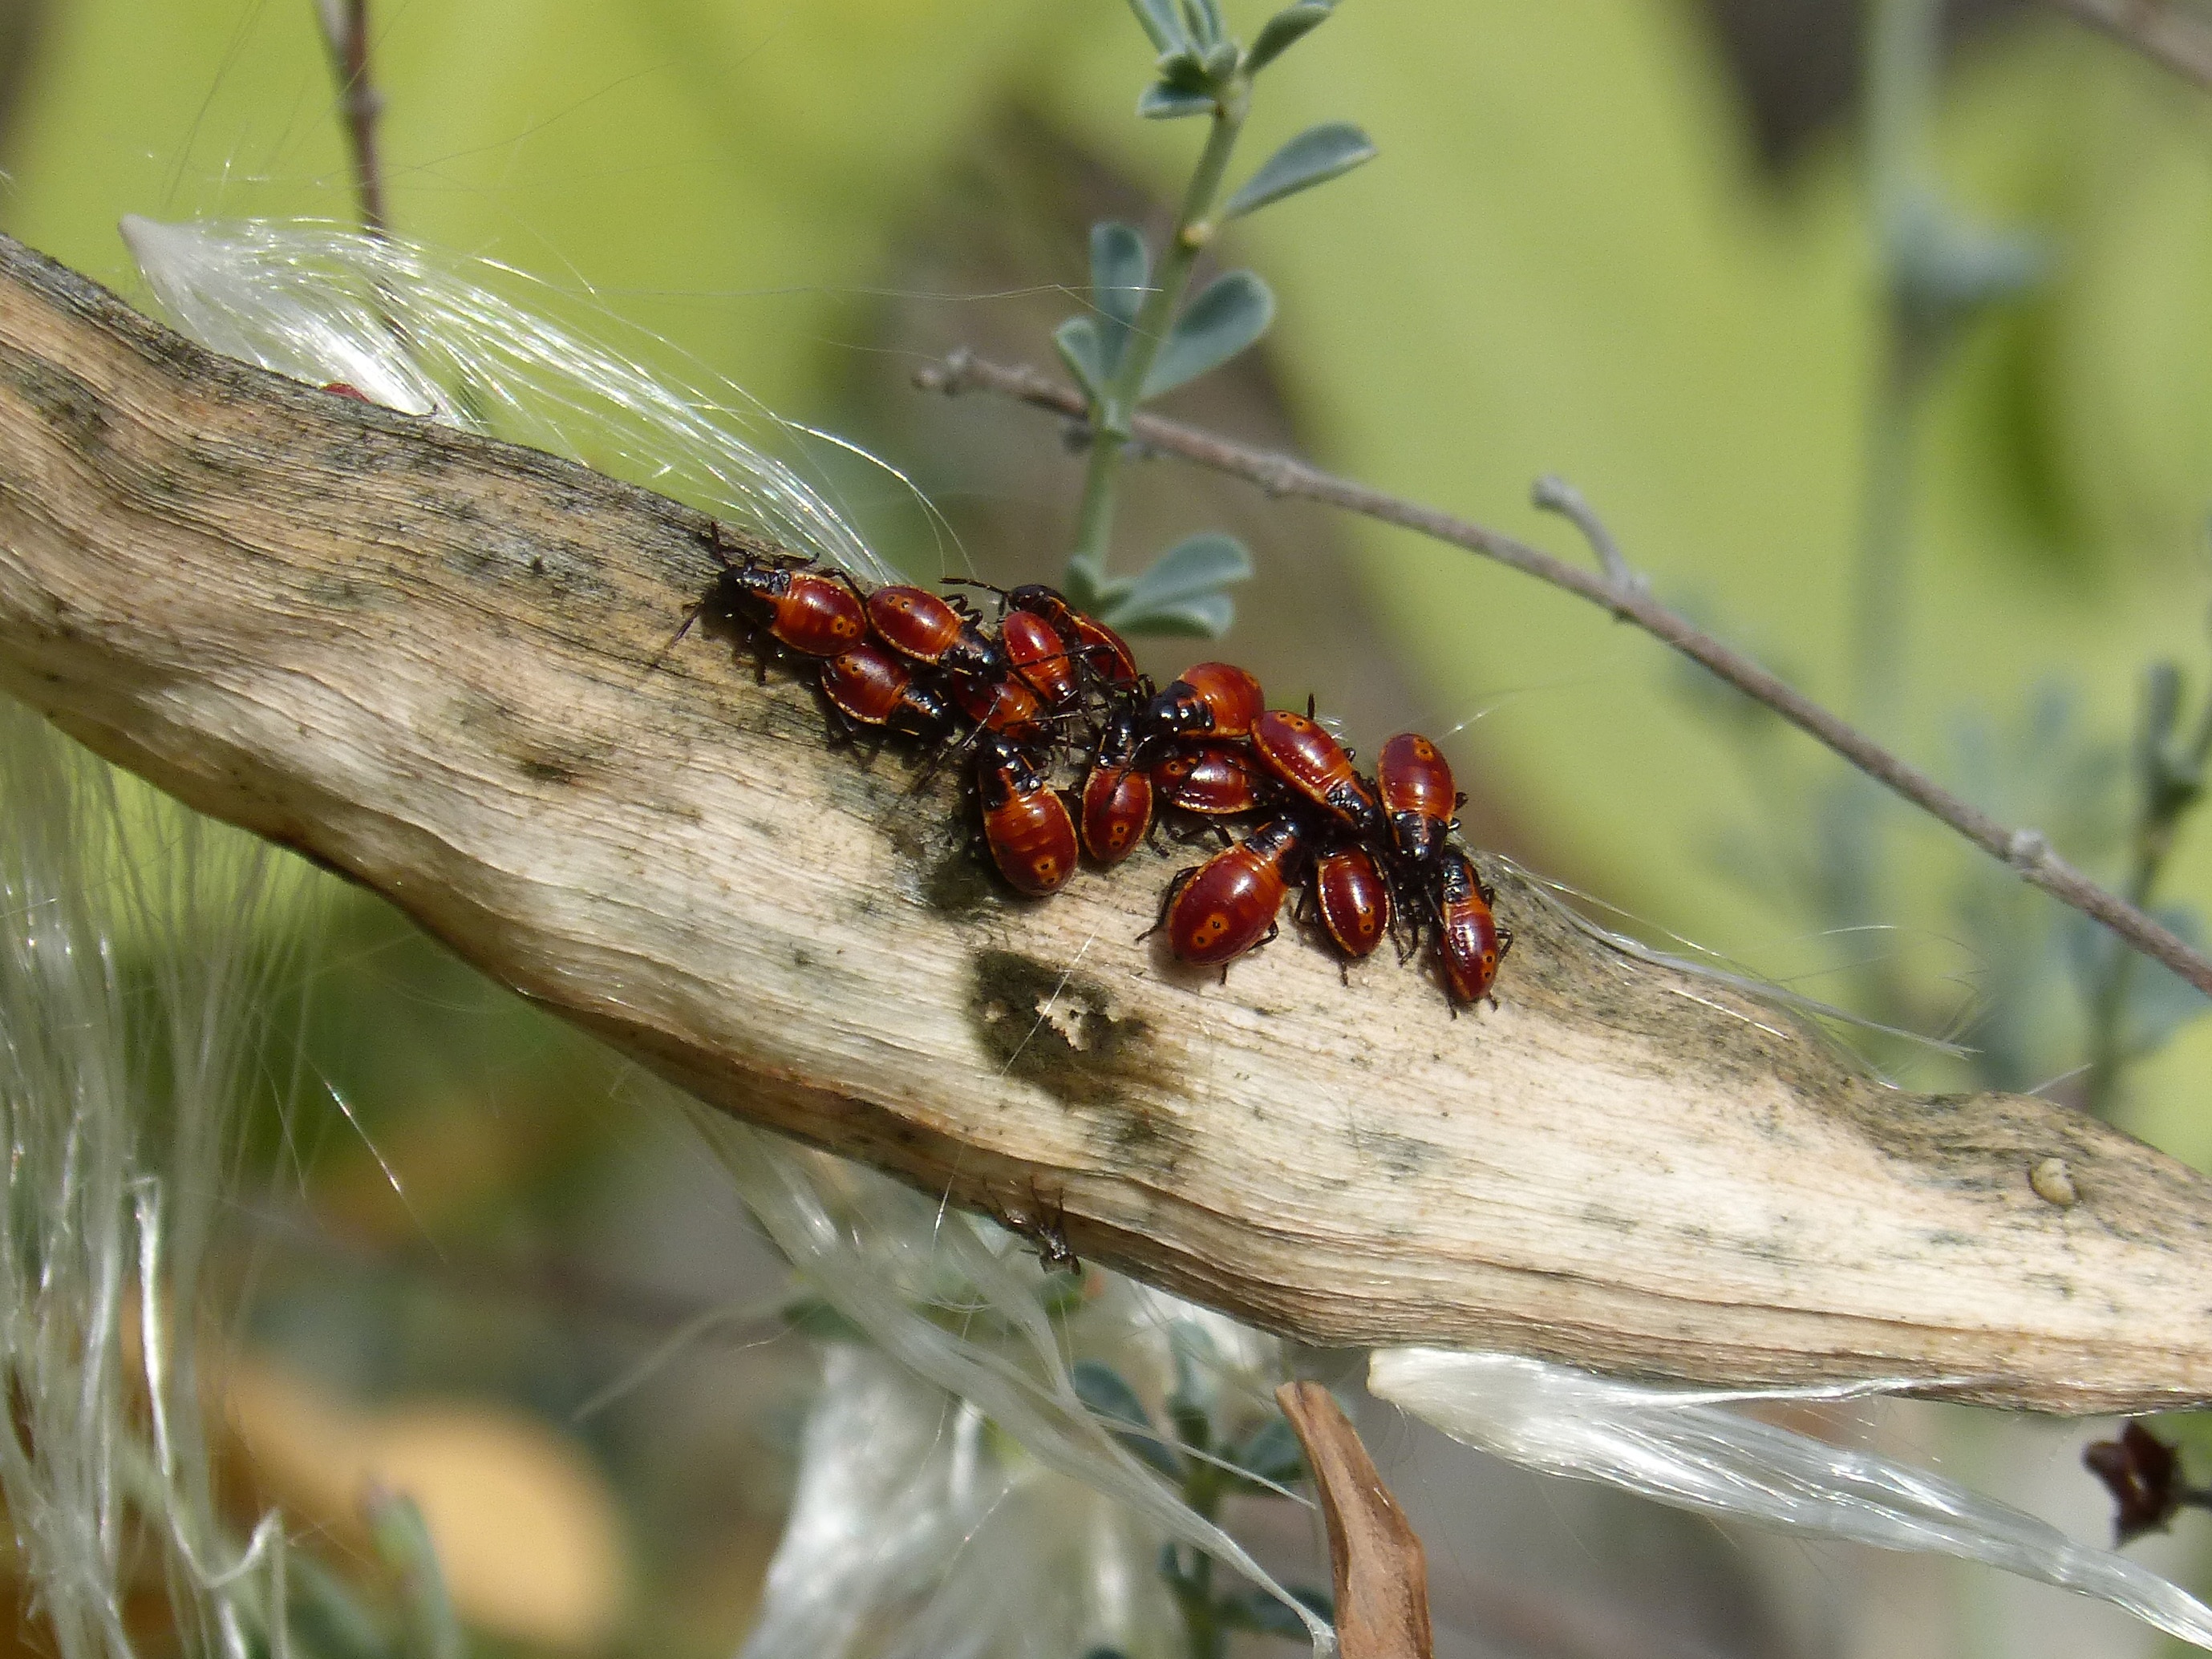
nature, branch, seed, flower, wildlife, orange, insect, botany, flora, fauna, invertebrate, twig, close up, bugs, pest, beetle, macro photography, plant stem